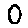
Label: 0